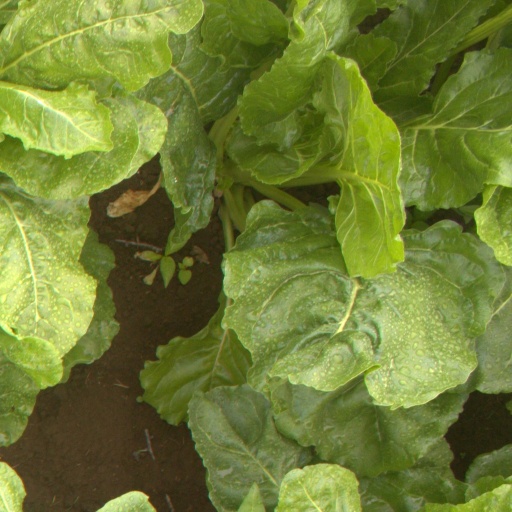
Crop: sugar beet